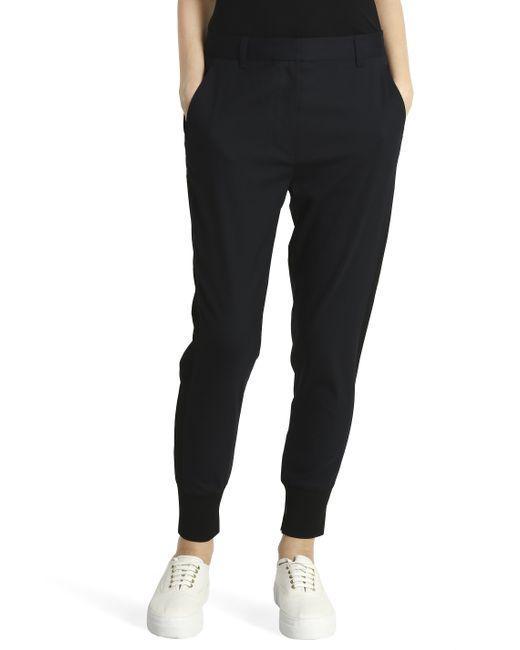
schwarze lockere Midwaist-Hose mit Taschen